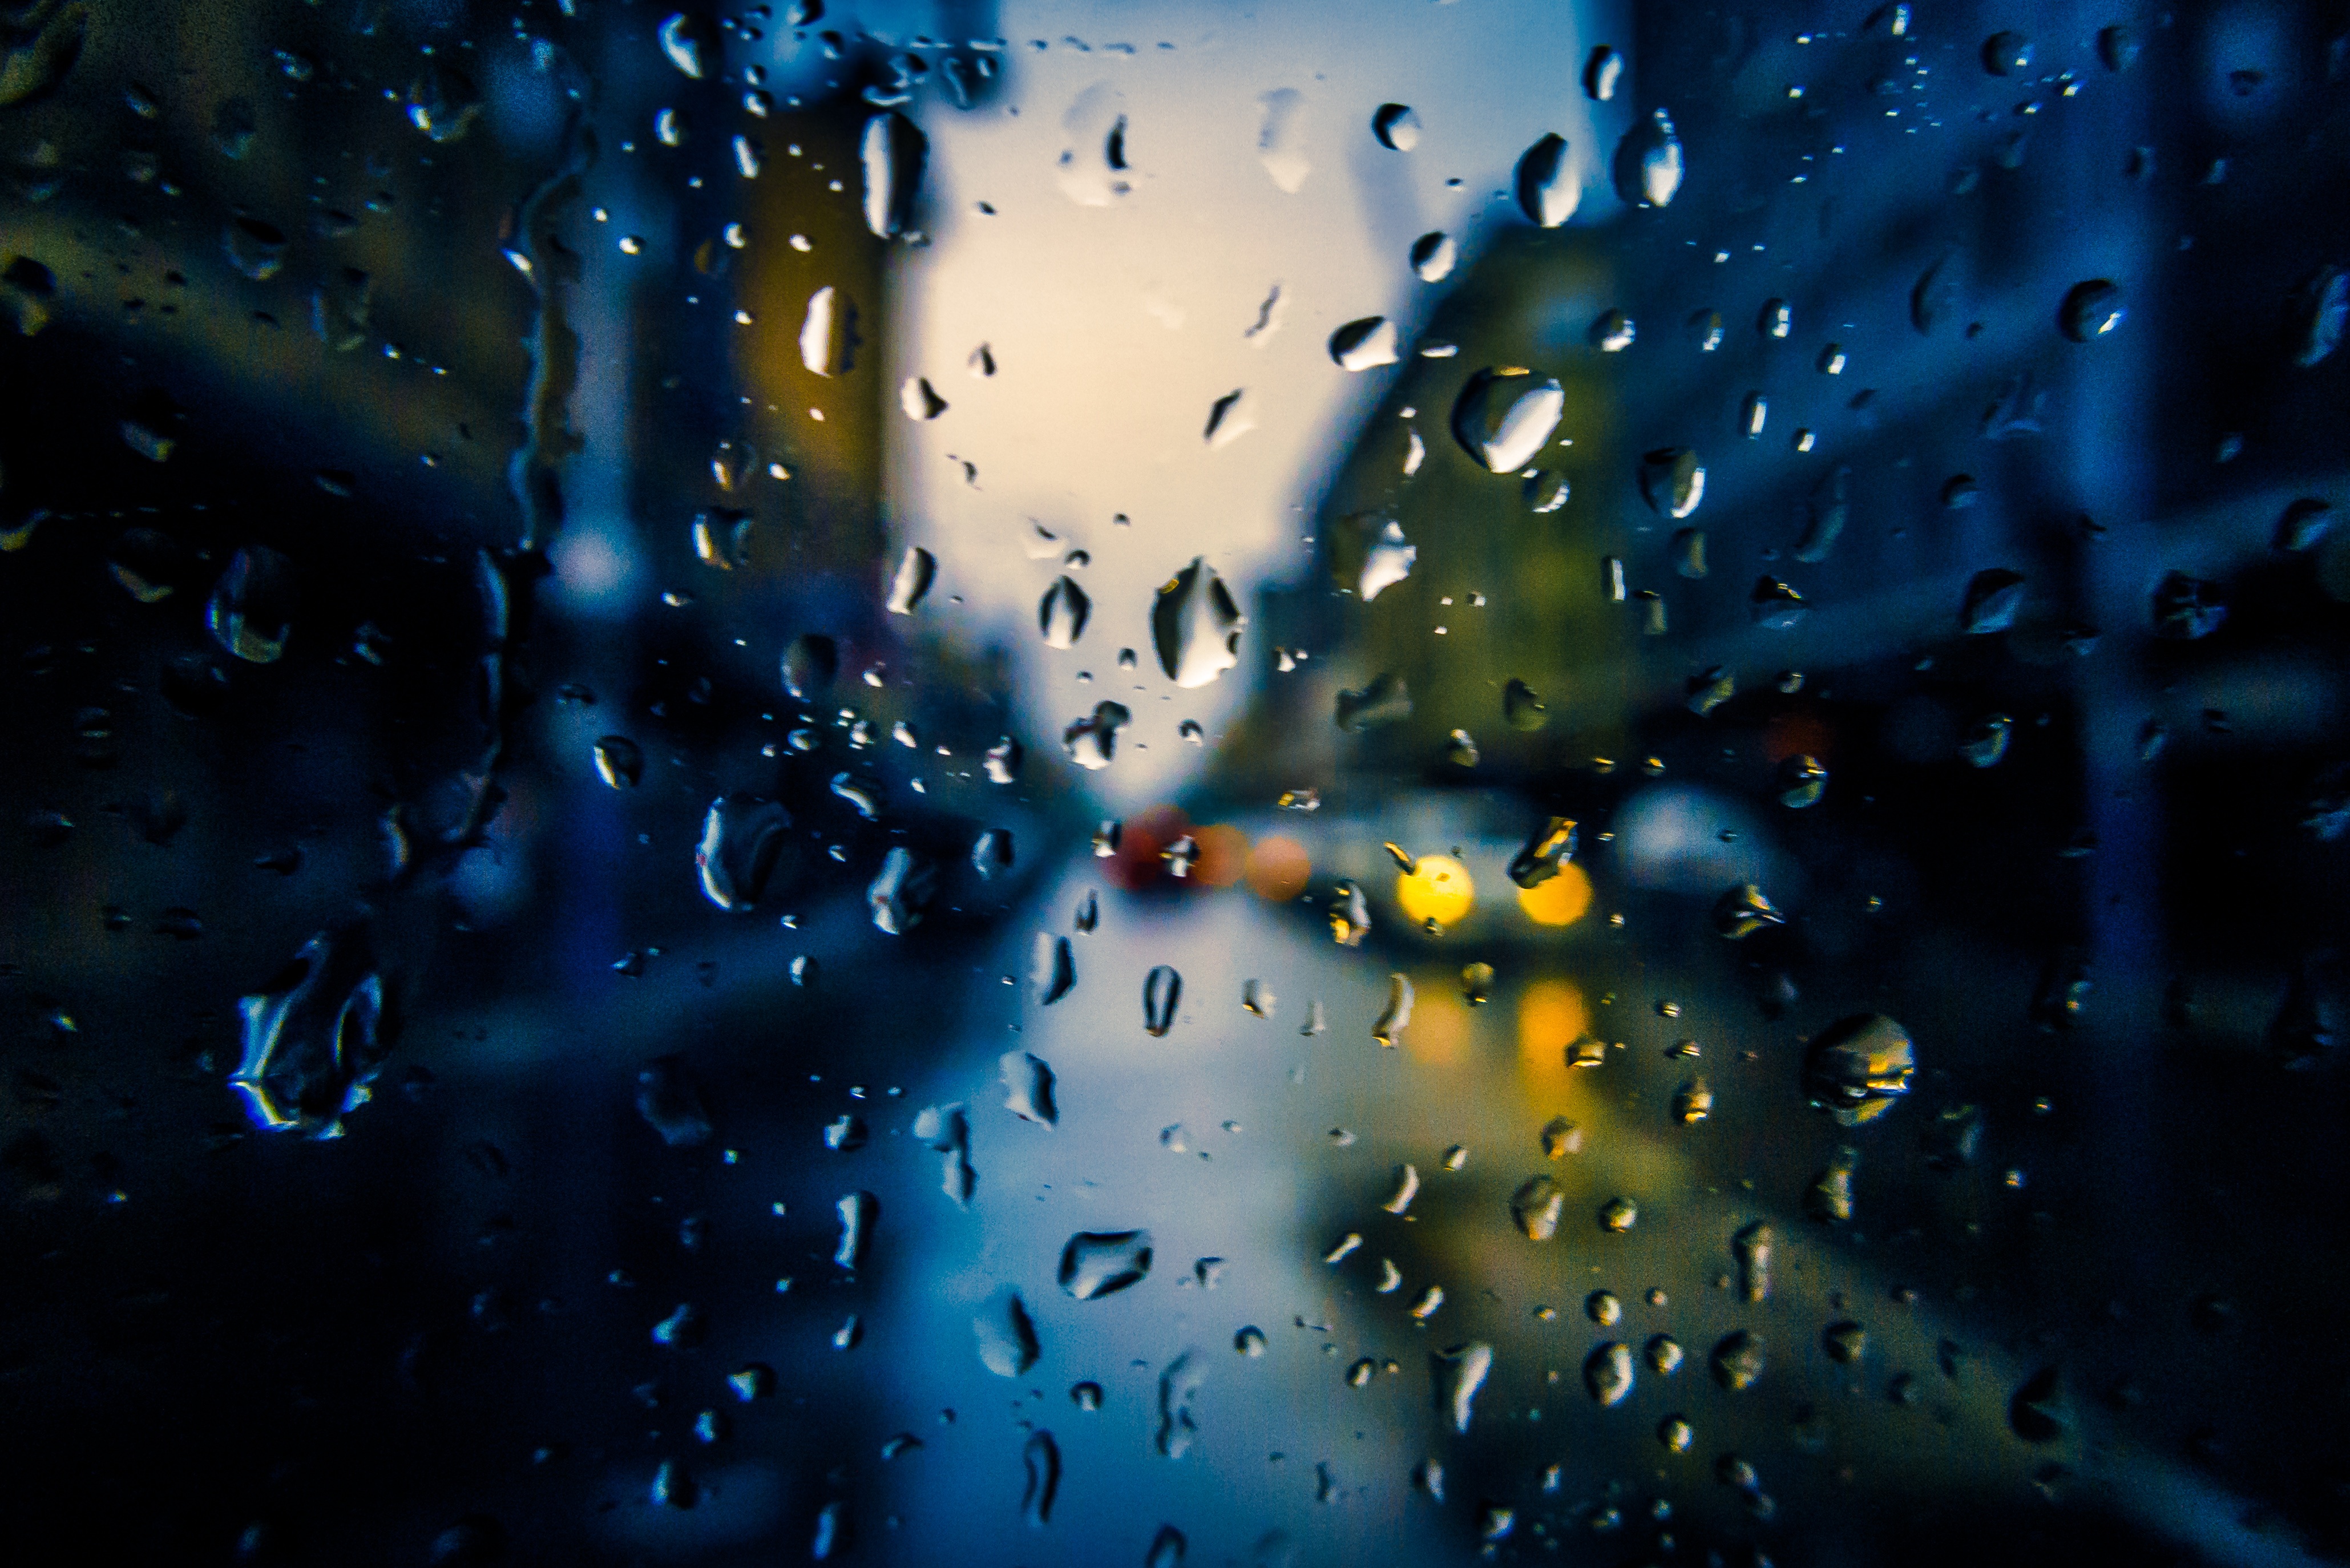
drop, sunlight, reflection, blue, macro photography, computer wallpaper